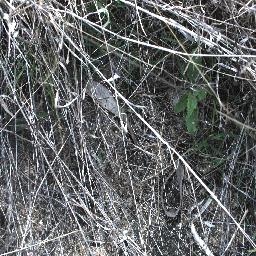
Label: siam_weed